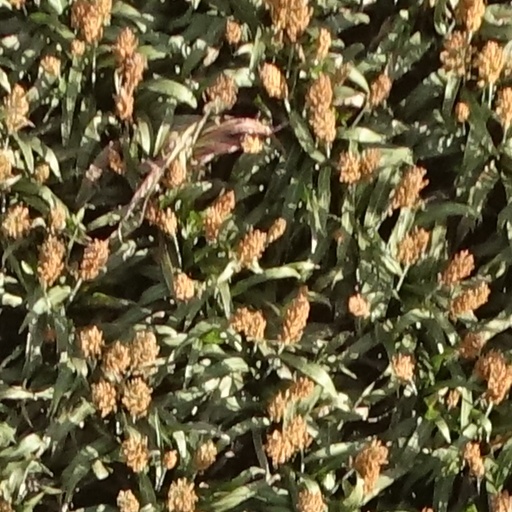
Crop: sorghum